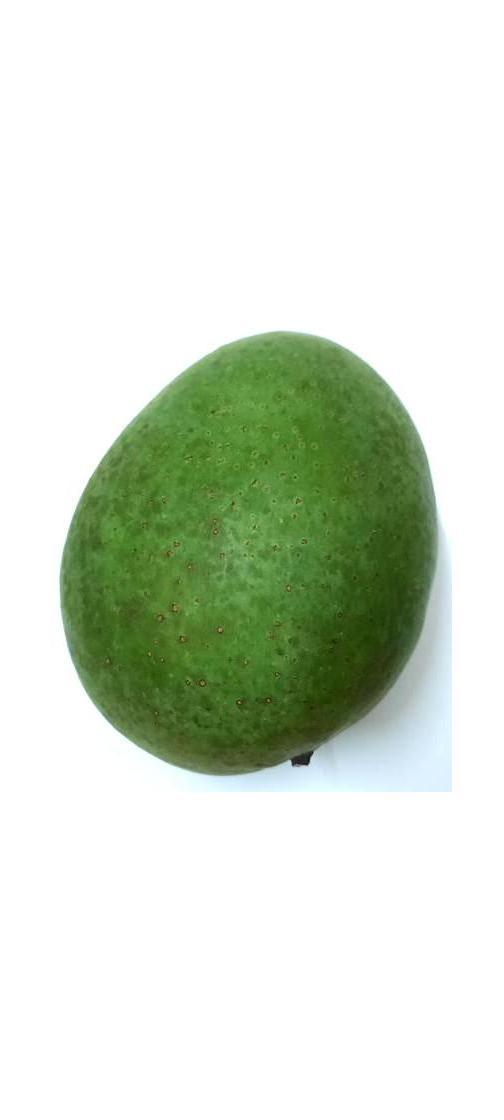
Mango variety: Ashshina Zhinuk